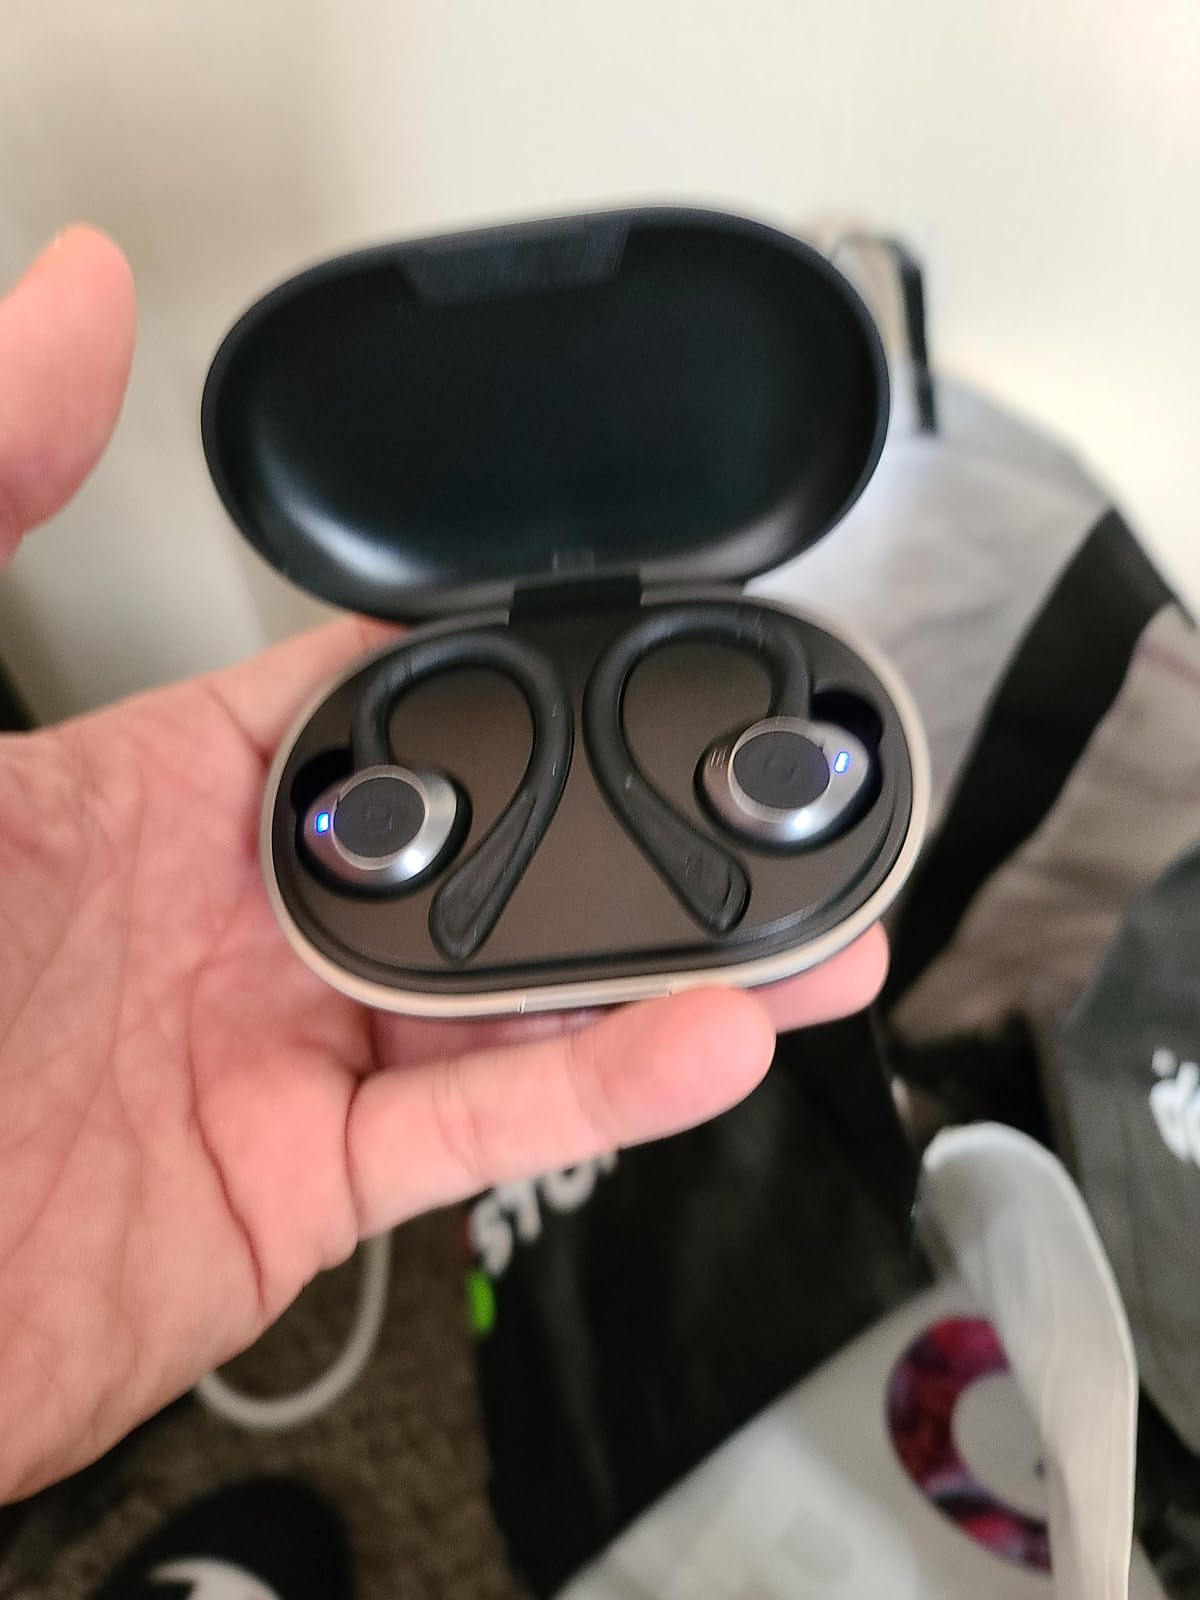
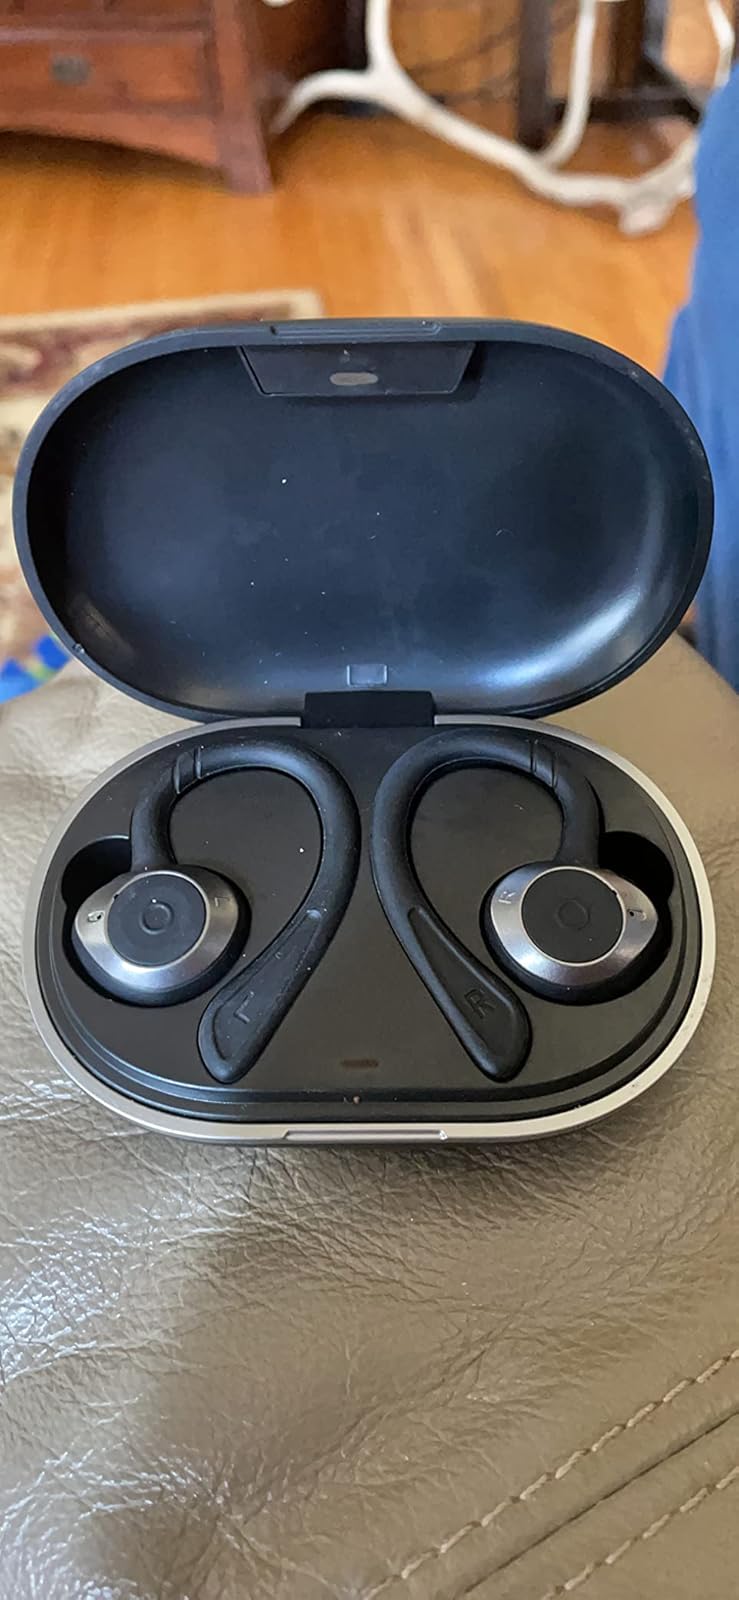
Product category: earbuds
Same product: yes